Valley County, Idaho

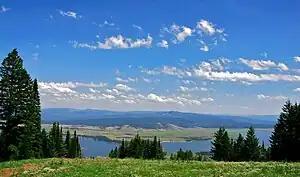
View from the top of West Mountain at Tamarack Resort, overlooking Lake Cascade to the east

The county's primary highway is the north–south State Highway 55, the "Payette River Scenic Byway," a designated national scenic byway. It heads north from Eagle in Ada County to Horseshoe Bend in Boise County, and climbs the whitewater of the Payette River to Cascade and McCall. The route turns west at Payette Lake in McCall and ends at New Meadows in Adams County, at the junction with US-95.